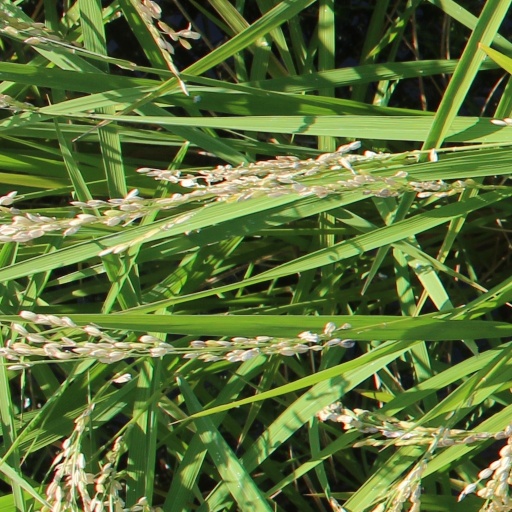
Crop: rice